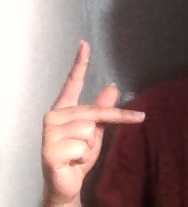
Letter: dha